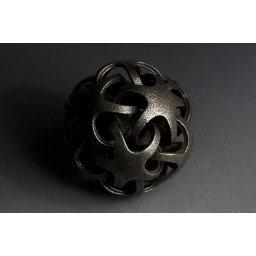
Using auto white balance in the camera.EV +0.018% grey card backgroundufraw exposure=1 (one stop over)f2.8 and f32two focus points